Consent to Kill

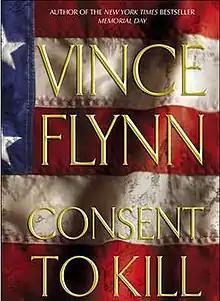
Hardcover edition

Consent to Kill is a thriller novel by Vince Flynn, and the eighth in a series that features CIA counterterrorism agent Mitch Rapp. In this thriller, Flynn focuses on the war on terror exploring all its aspects, from the president of the United States, to the CIA, the foot soldiers and the potentially deadly terrorists.